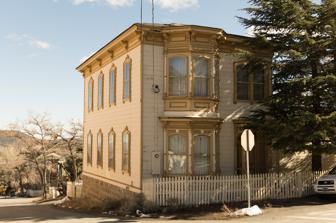
Building: Parish House (Virginia City, Nevada)
Country: United States of America
Year built: 1876
Historic house in Nevada, United States United States historic place Parish House U.S. National Register of Historic Places U.S. Historic district Contributing property Show map of Nevada Show map of the United States Location 109 S. F St., Virginia City, Nevada Coordinates 39°18′33″N 119°38′48″W / 39.30917°N 119.64667°W / 39.30917; -119.64667 Area less than one acre Built 1876 Built by Jones, Goodwin C. Architectural style Italianate NRHP reference No. 93000688 Added to NRHP August 5, 1993 The Parish House , at 109 S. F St. in Virginia City, Nevada , is a well-preserved historic Italianate -style house that was built in 1876.  It is included in the Virginia City Historic District .  It was individually listed on the National Register of Historic Places in 1993. It was deemed significant for association with persons who lived there, and for its architecture. Persons lived there served the more successful who lived "on the Comstock" and included: Goodwin Jones, an engineer for the Caledonia Mine , one of the Comstock Lode mines Robert Patterson, proprietor of the International Saloon Dr. Thomas McDonald, a physician John McGrath, a merchant on C Street The house was used as the parish house , i.e. rectory, of St. Mary's during 1935–1970, hence its name. Description A Virginia City, Nevada, mining engineer , Goodwin Jones built the Parish House as his home. No record ensured the identity of the architect but the engineering abilities of Jones' was accounted for much of the design of construction. A couple of mining timbers were used as a fundamental part of the foundation. These timbers reflect the house’s association with mining. Redwood ’s usage on the exterior wall and the durability of the rough-cut fur used for the frame attest to Jones' desire for a long-lived home. The Parish House has one living and dining room, a kitchen, 3 big bedrooms, and a few other small rooms; the size of the rooms is quite large as it was the style of Victorian Architecture . The Italianate style became well-liked after the Great Fire incident which took place in October 1875 and ravaged many areas of Virginia City. Later this decorative architectural style was in demand in Comstock for the physical manifestation of its economic success. Several owners owned and used the Parish House in the last 146 years. The house is standing square and true till date though some minor settling of the bay windows is noticeable. The Parish House is an evidence of Goodwin Jones' engineering skill and surely of the capability and knowledge of the anonymous builders. The sight of the Mountains Catholic Church and the St. Paul Episcopal Church can be seen from the windows of the living room. It also shows different groups of people living in harmony in the neighborhood. The two churches were crucial parts of the neighborhood from their construction dates to the present date. These churches are contemporaries of the Parish House. The location of the old Methodist Church was close to the neighborhood which attested to the diversity of the neighborhood. According to the Census records , it is a substantially Irish area. Significance and context The Parish House became eligible for the National Register of Historic Places firstly under criteria B as it was associated with some local prominent people who lived there, and lastly under criteria C, for its Italianate architectural style. The above-mentioned people who lived in Virginia City were dependent on the monetary wealth of the Comstock . The house is currently a private property and it’s not open to the public. References